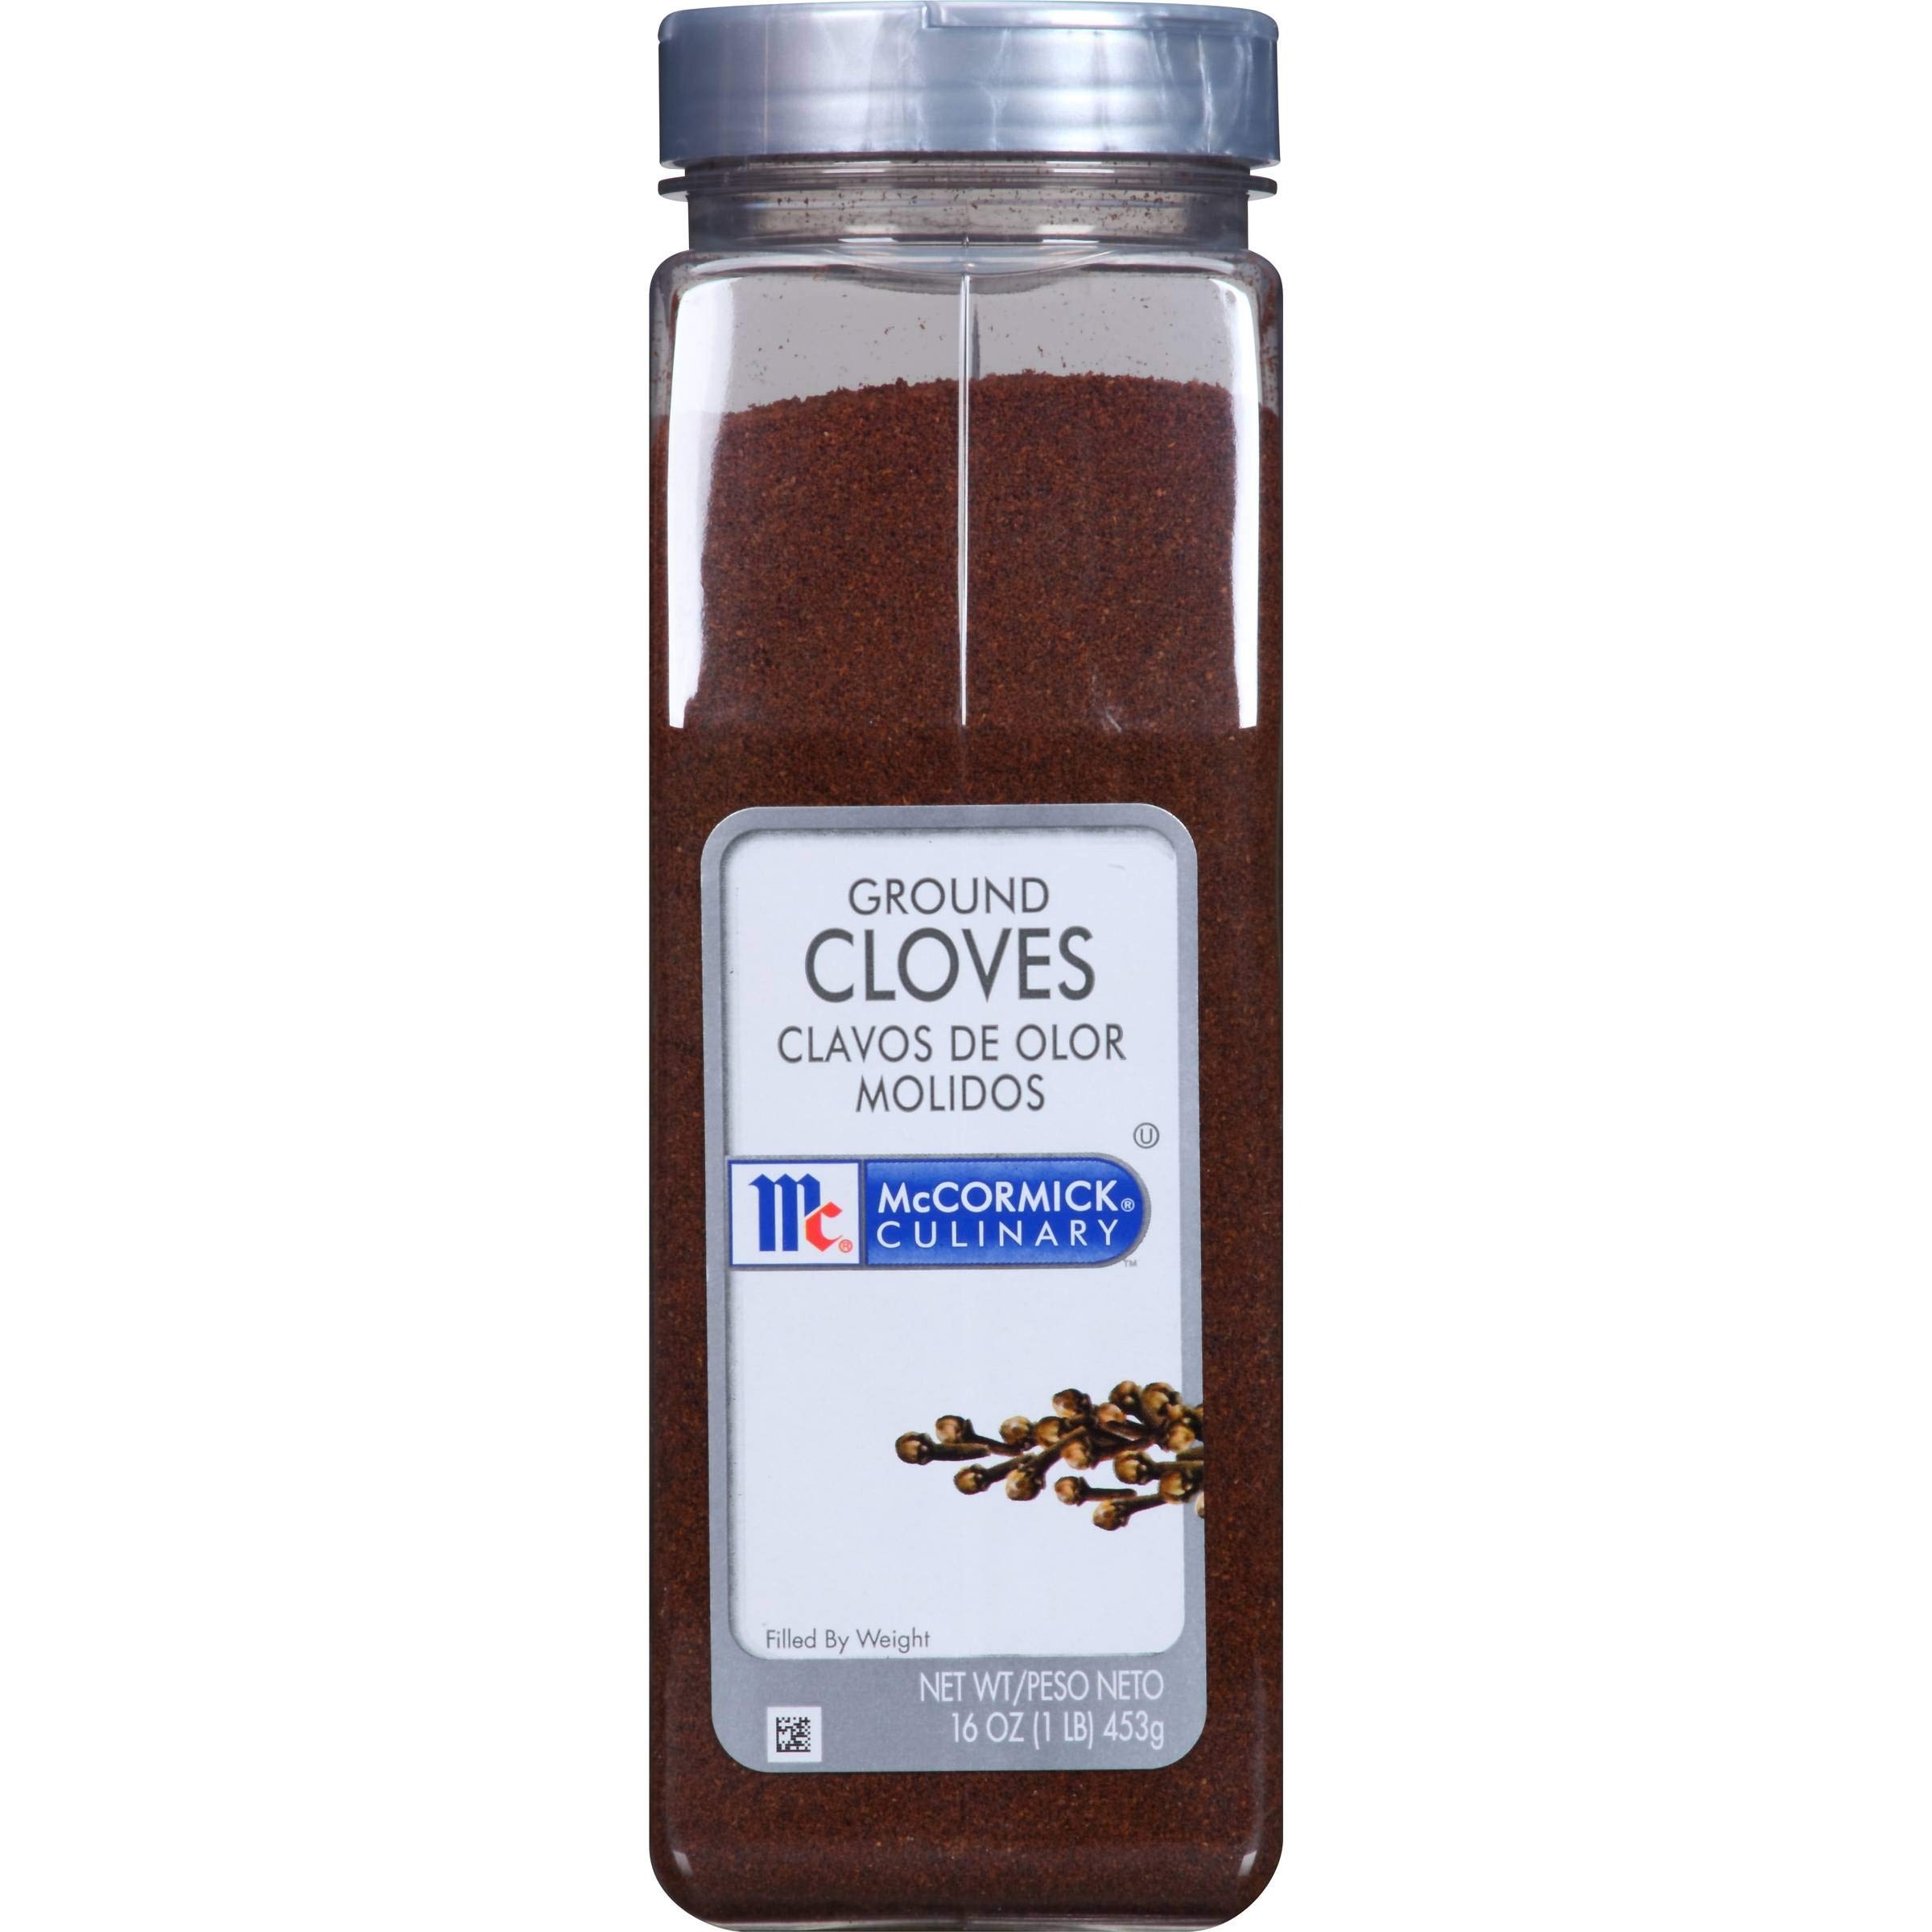
Item Name: McCormick Culinary Ground Cloves, 16 oz (Pack of 6)
Value: 6.0
Unit: Count

Price: 31.39